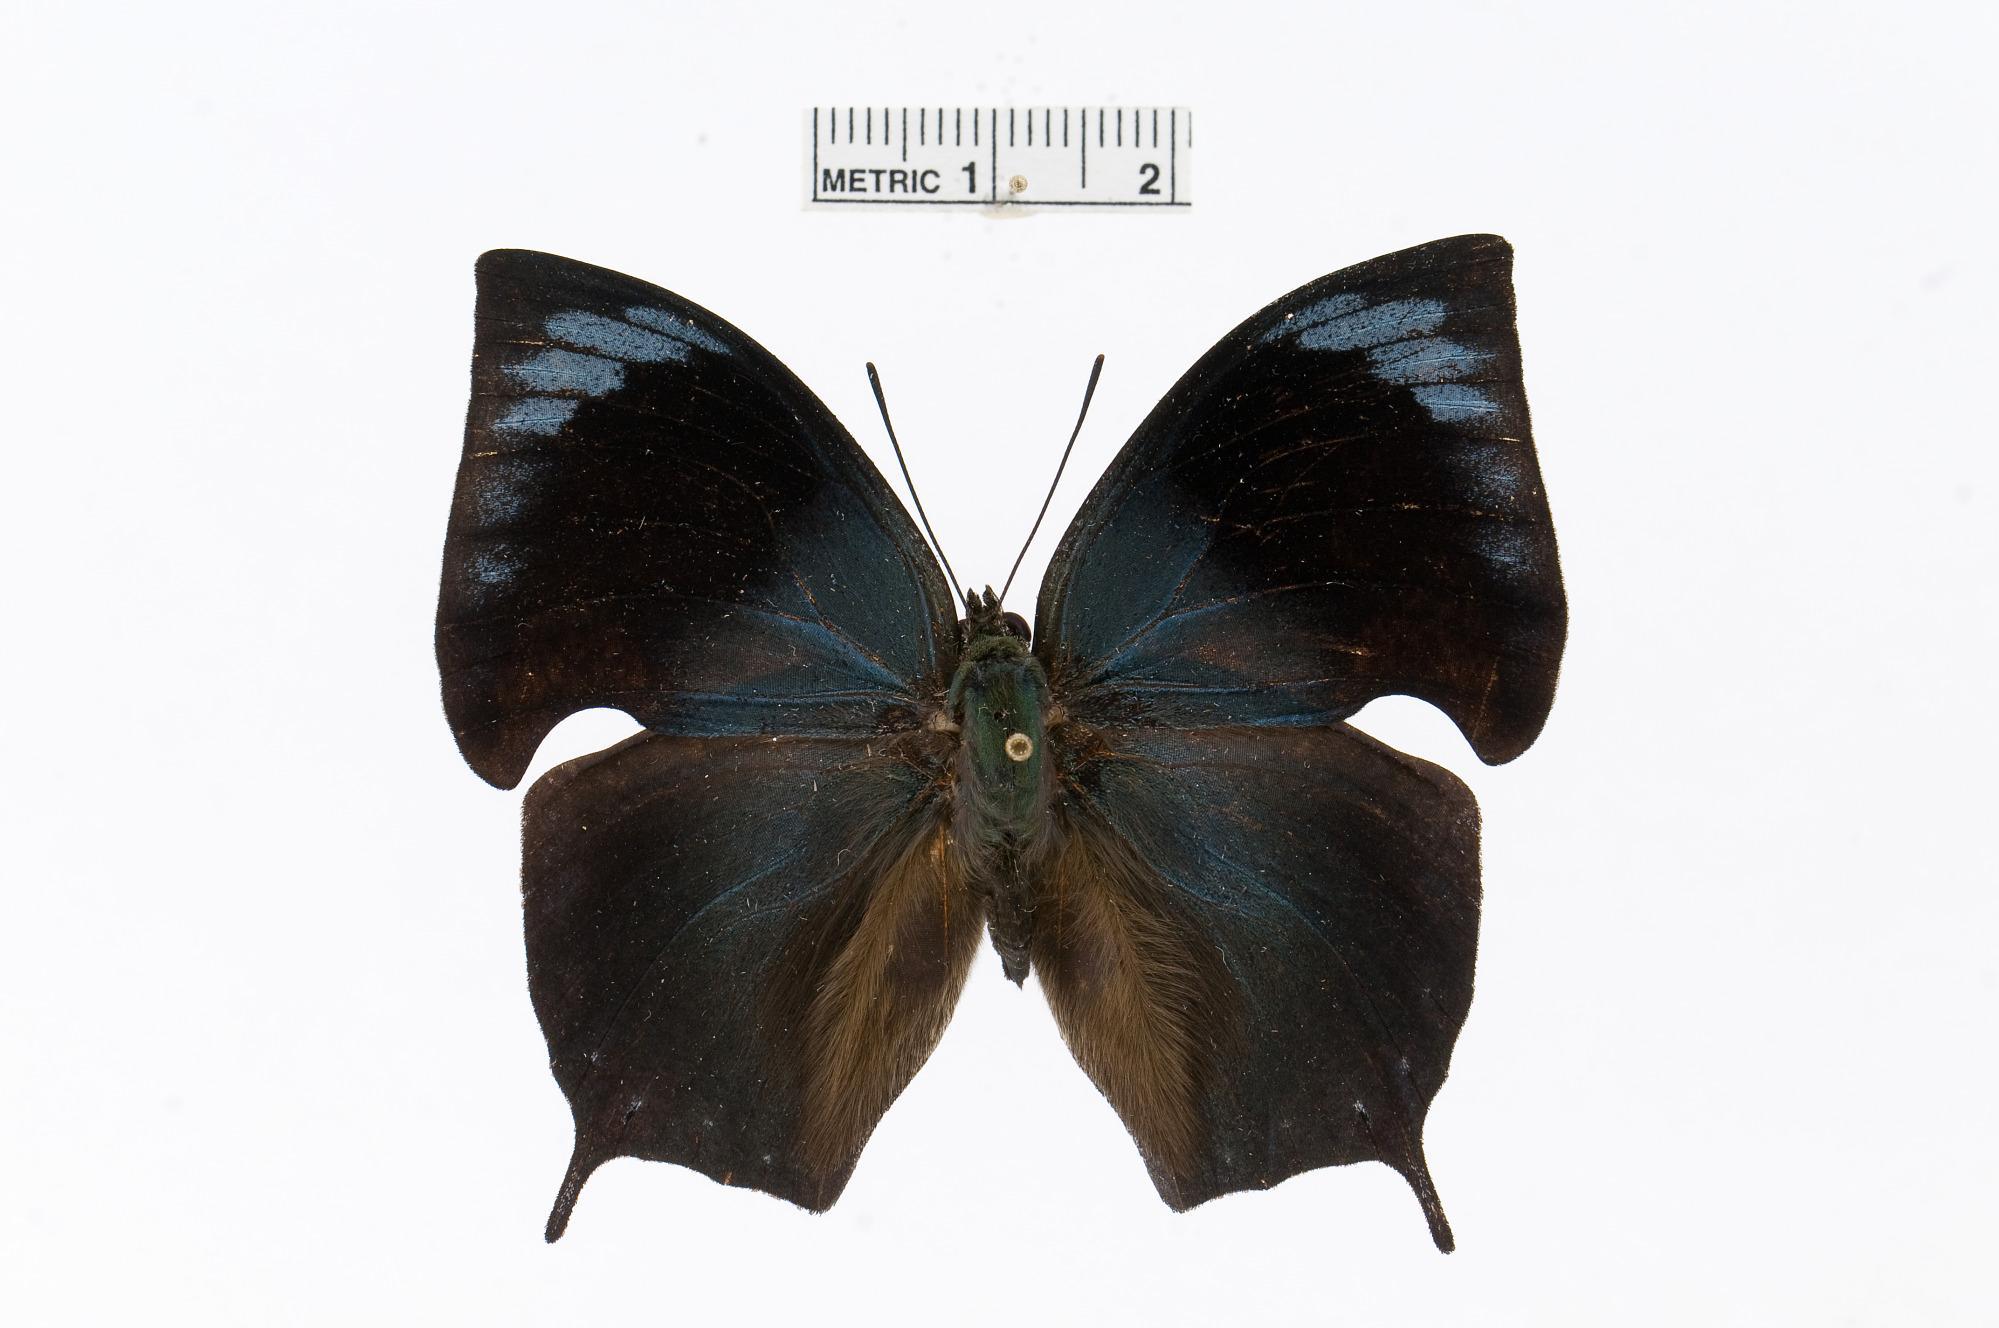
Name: Memphis beatrix
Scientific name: Memphis beatrix (Druce, 1874)
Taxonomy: Animalia, Arthropoda, Insecta, Lepidoptera, Nymphalidae, Charaxinae